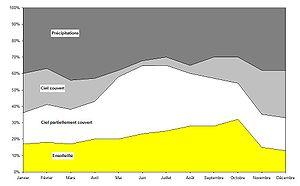
Couverture nuageuse à Delphos (Ohio - Etats-Unis)
Delphos est une ville des comtés d'Allen et Van Wert, dans l'État américain de l'Ohio.